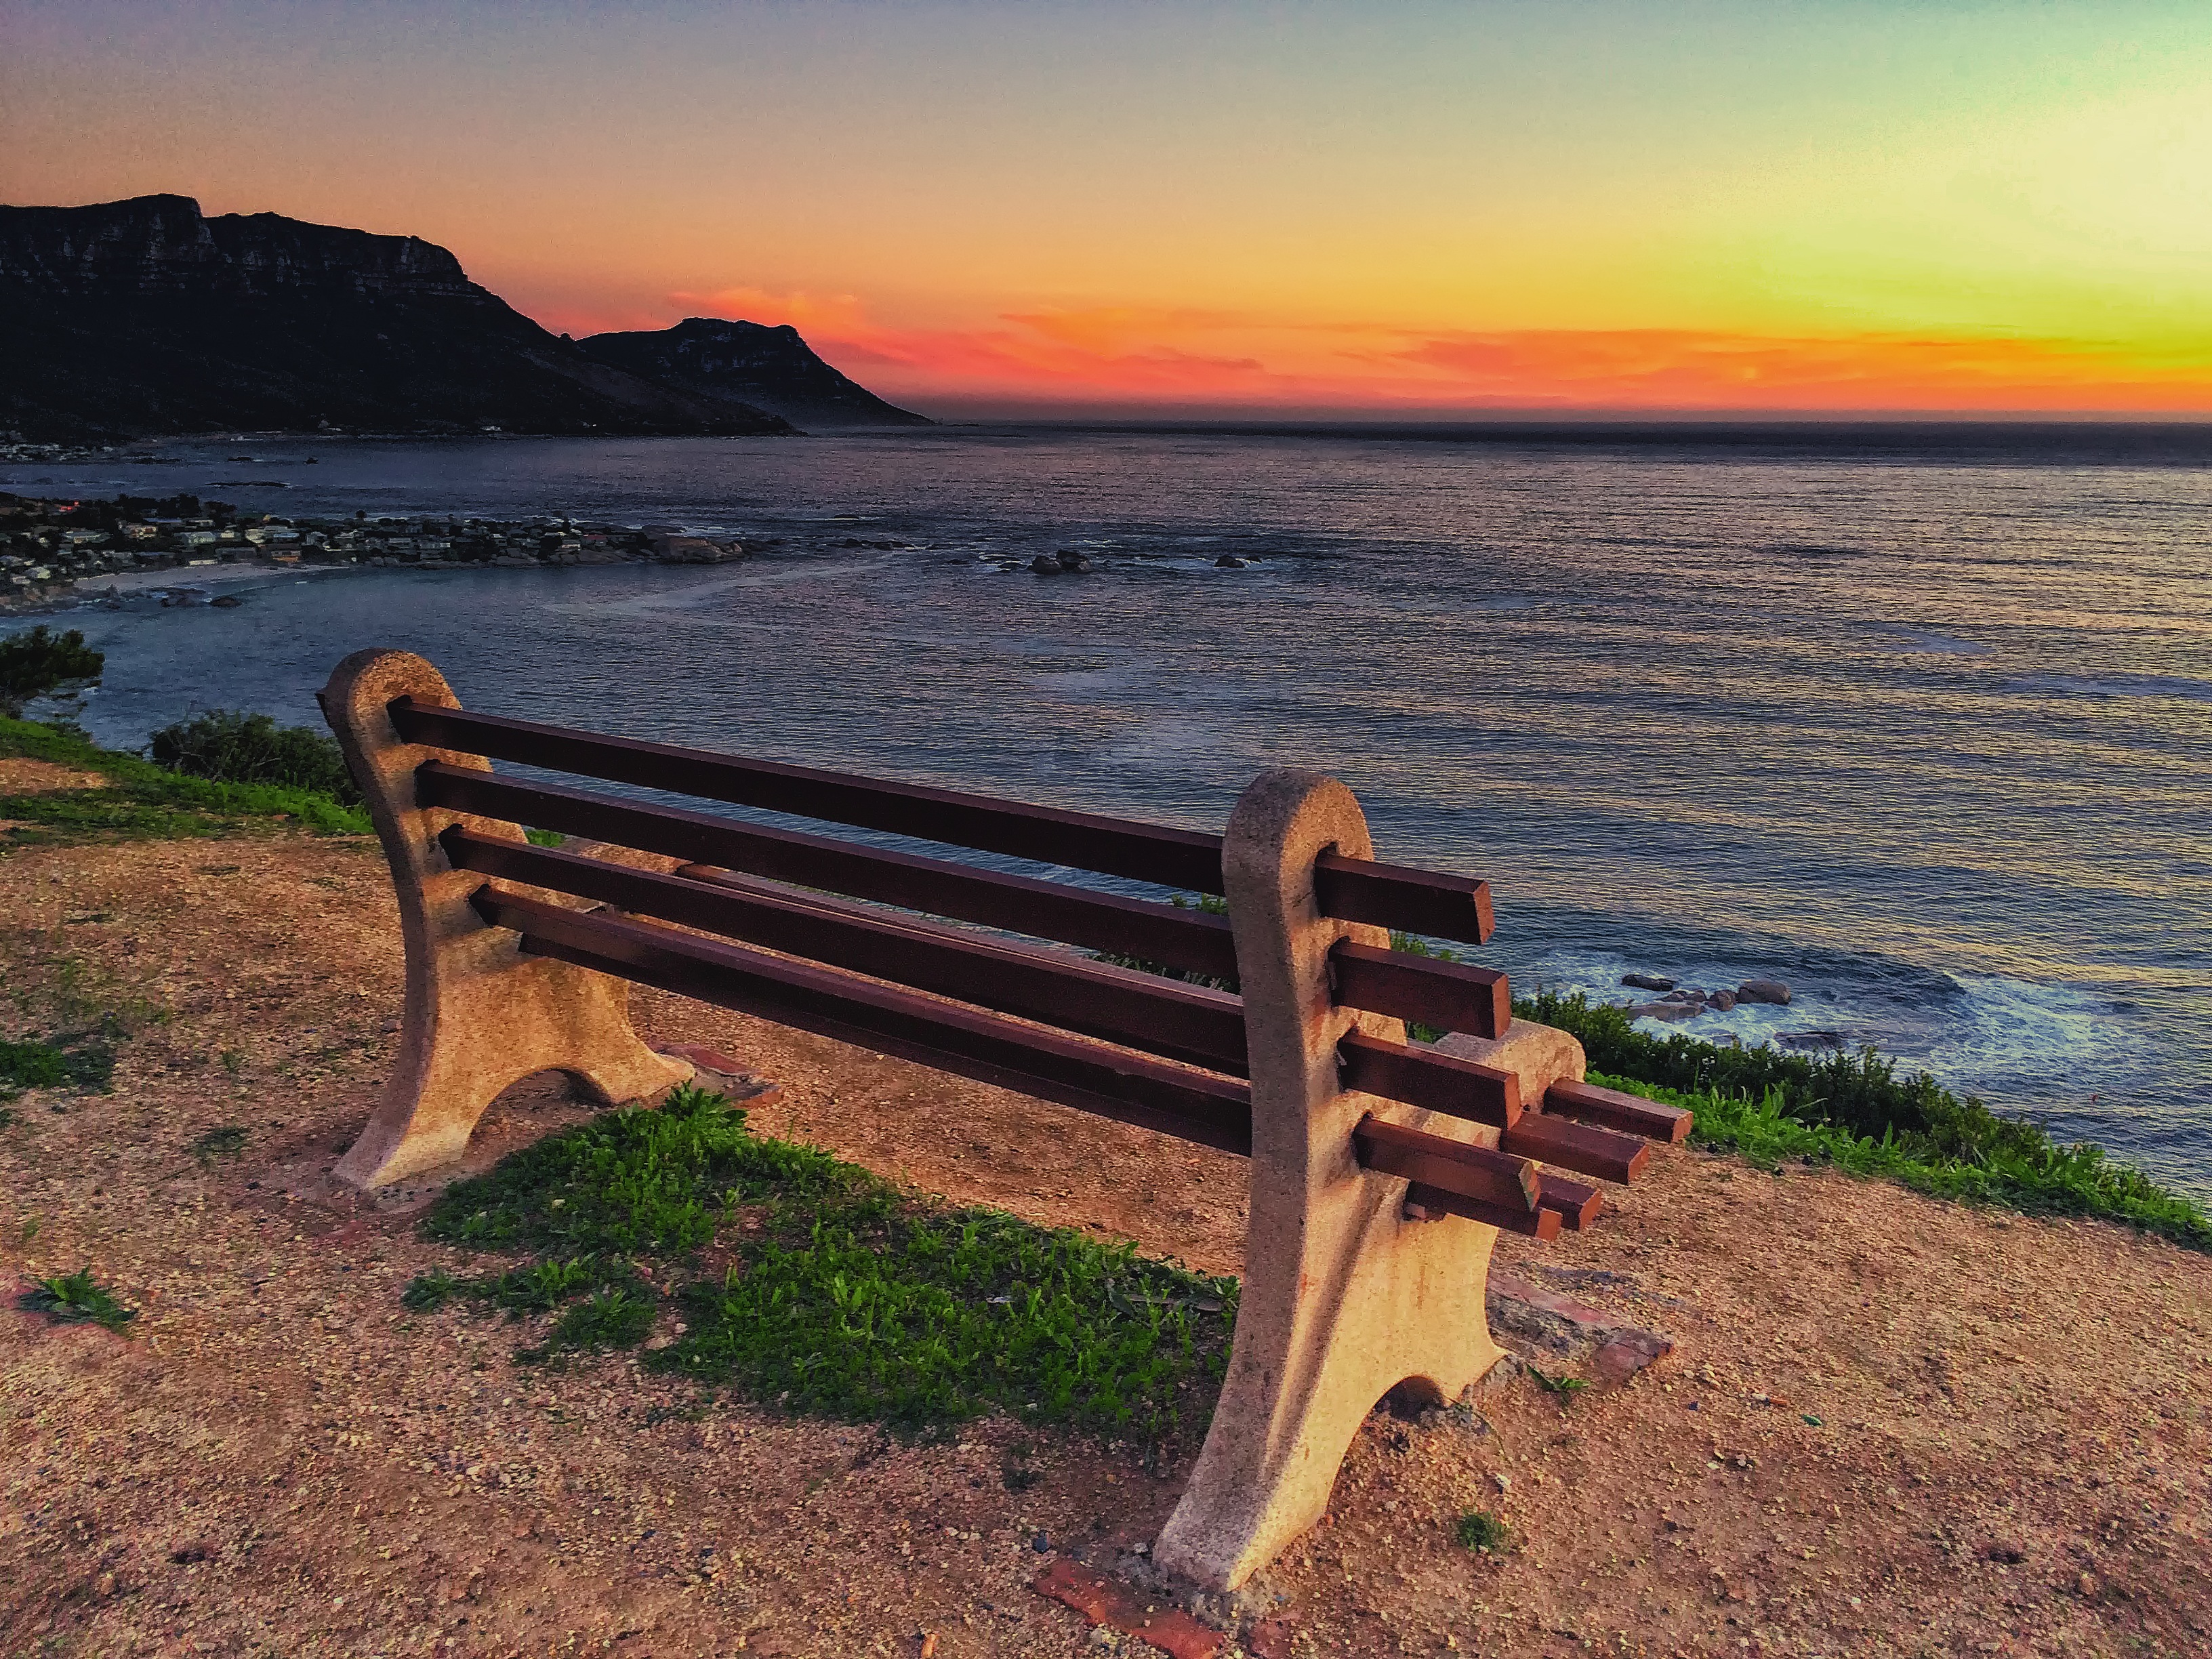
beach, sea, coast, sand, ocean, mountain, wood, sunset, bench, morning, shore, walkway, panorama, vacation, coastline, panoramic, holiday, tourism, atlantic, destination, south africa, cape town, camps bay